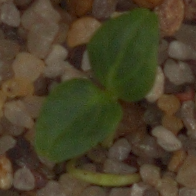
Label: cleavers